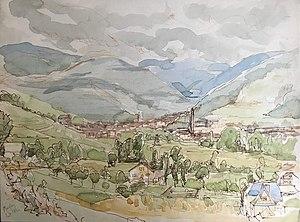
Aquarelle de Raymond Ruyer, représentant Plainfaing (Vosges), son village natal.
Raymond Ruyer est un philosophe français du XXᵉ siècle. Formé à l'École normale supérieure de la rue d'Ulm, ce montagnard vosgien, tôt orphelin de père, est devenu, à son retour de guerre et de captivité, professeur de philosophie à l'université de Nancy. Son œuvre traite des sciences : la physique quantique, la biologie, la psychologie et la cybernétique principalement, à partir desquelles il édifie un système de métaphysique finaliste qu'il retravaille tout au long de sa vie. Ruyer s'est également intéressé à la gnose et aux phénomènes « métapsychiques ».